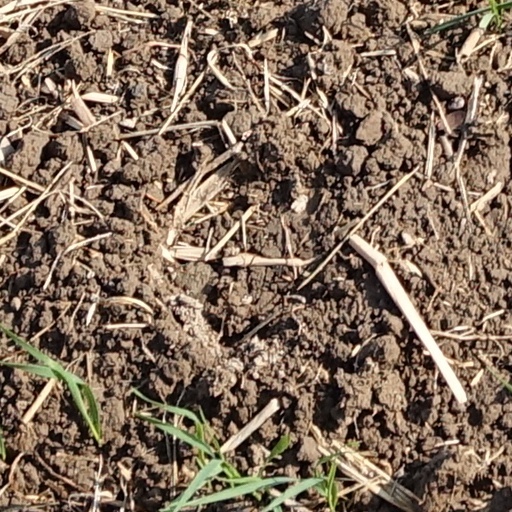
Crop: wheat